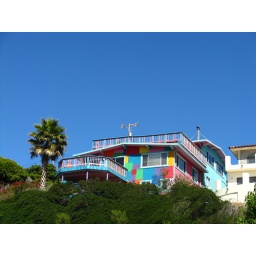
cool house by beach